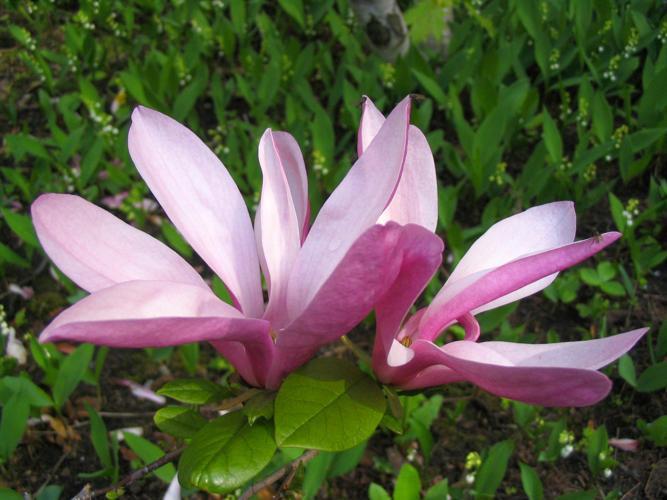
Label: magnolia